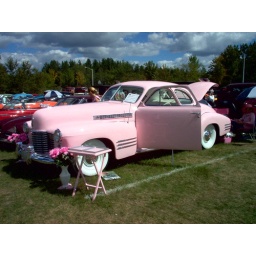
I just liked this one. Notice the woman sitting behind the car (owner's wife) dressed in pink. Very color coordinated.